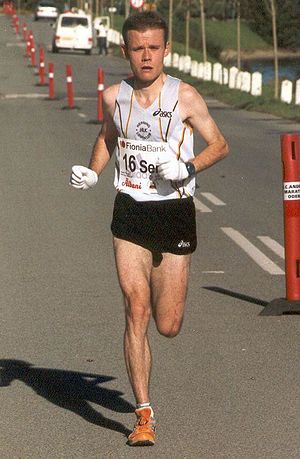
Jeppe Farsøht
Jeppe Farsøht ved H.C. Andersen Marathon i 2004
Jeppe Farsøht ved HC Andersen maraton i 2004
Jeppe Farsøht er en tidligere dansk eliteløber. Han har løbet seriøst siden han blev medlem af Helsingør IF i 1995 og skiftede i 2002 til Herning Løbeklub. Han er langdistanceløber og er blandt de bedste i Danmark på distancerne halvmaraton og helmaraton. Han skiftede i 2011 til AGF, men tilbage til Herning LK i efteråret 2012 .Jeppe Farsøht har vundet DM sølv på maratondistancen to år i streg i 2003 og 2004. I 2006 såvel som i 2007 blev han nr. 4 til DM halvmaraton.